Purdue University College of Engineering

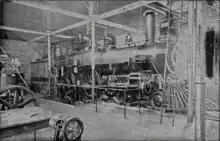
"Cassier's Magazine" featured the Purdue University in its August 1892 edition. Here is a look at the locomotive testing plant within the Mechanical Laboratory.

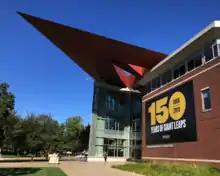

Neil Armstrong Hall of Engineering, named after Purdue alumnus Neil Armstrong, is the flagship of the College of Engineering and home to its administrative offices, the School of Aeronautics and Astronautics, the School of Materials Engineering, Engineering Projects In Community Service (EPICS), Engineering Education, the Minority Engineering Program, and the Women in Engineering Program. Many other campus buildings house faculty offices, classrooms, and laboratories for engineering programs, such as the Martin C. Jischke Hall of Biomedical Engineering, the Forney Hall of Chemical Engineering, and Potter Engineering Center.